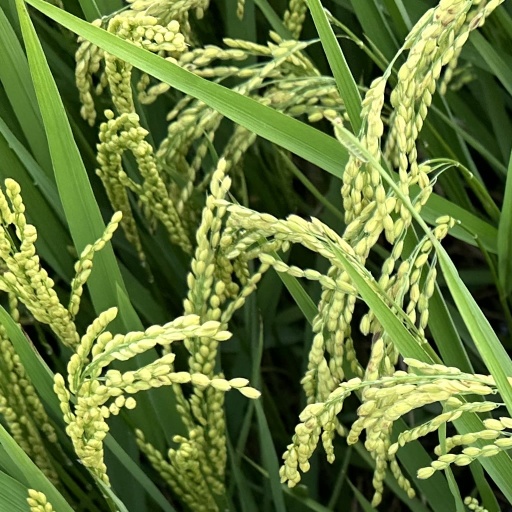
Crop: rice